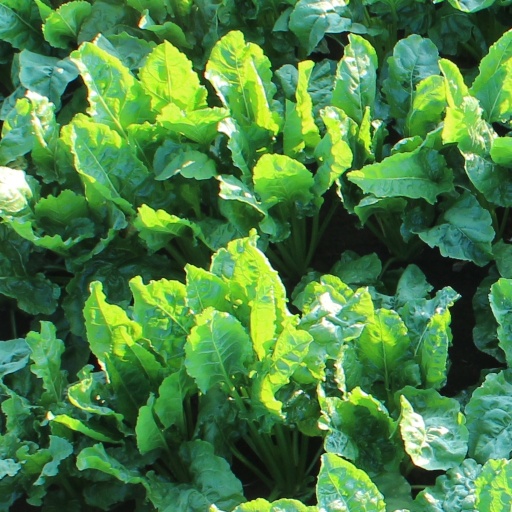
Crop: sugar beet